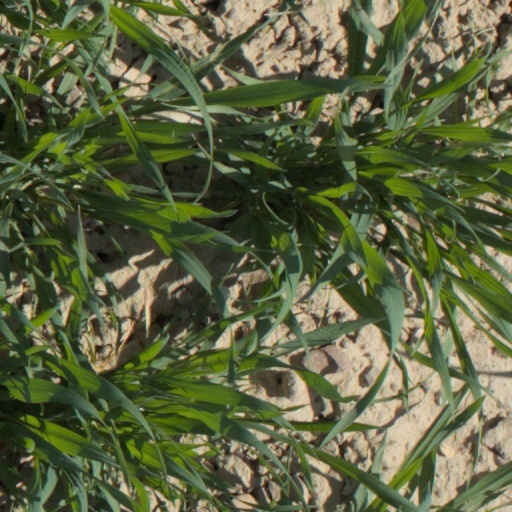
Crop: wheat